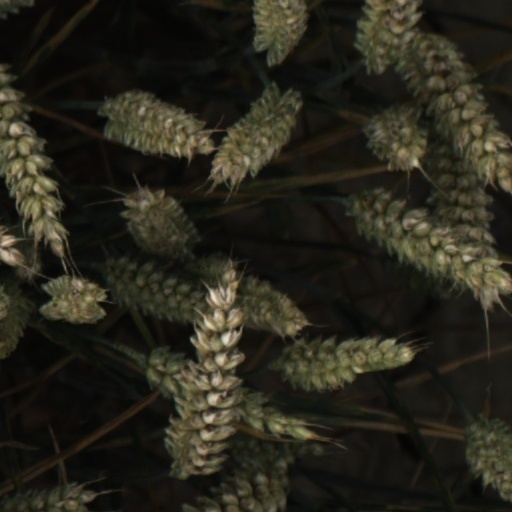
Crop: wheat